Snow

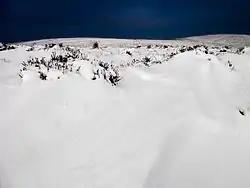
Snow drifts forming around downwind obstructions

When powdery snow drifts with the wind from the location where it originally fell, forming deposits with a depth of several meters in isolated locations. After attaching to hillsides, blown snow can evolve into a snow slab, which is an avalanche hazard on steep slopes.